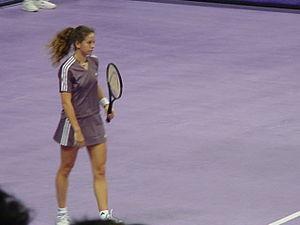
Patty Schnyder, née le 14 décembre 1978 à Bâle, est une joueuse de tennis suisse, professionnelle d'août 1994 à mai 2011 et de 2015 à 2018.